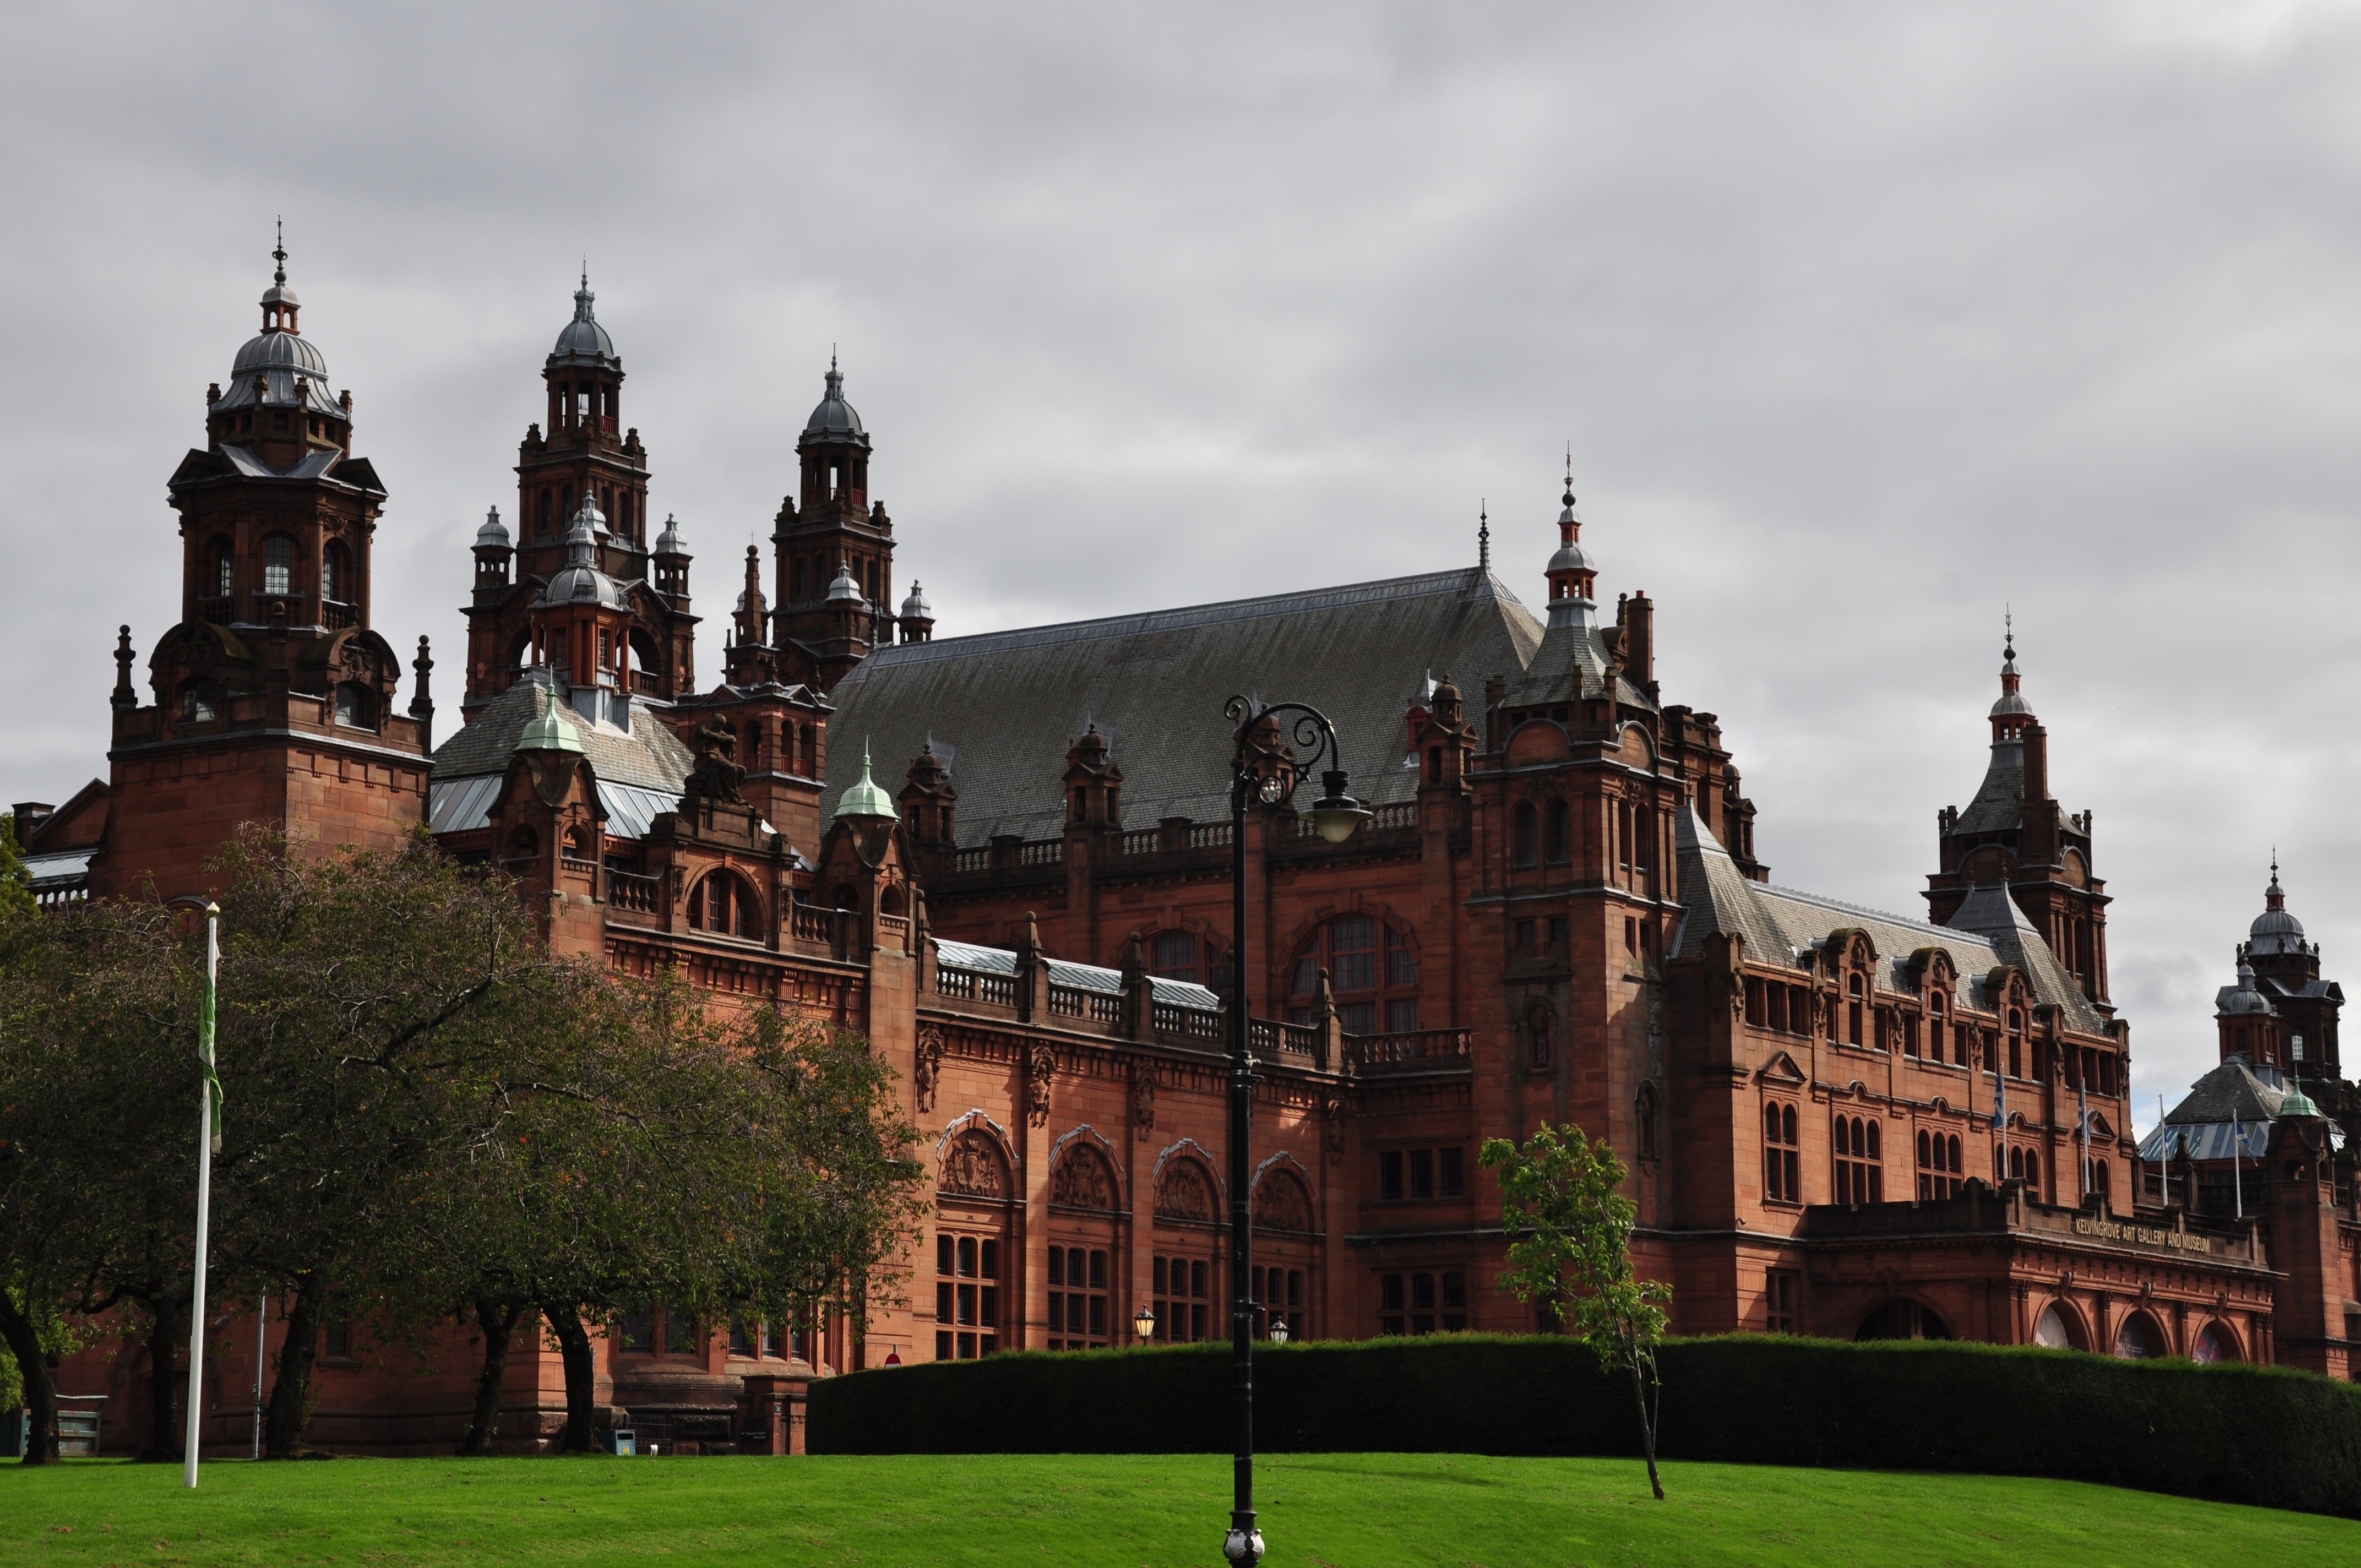
building, chateau, palace, city, monument, castle, landmark, church, cathedral, tourism, place of worship, monastery, culture, town square, glasgow, kelvingrove, the museum, photo gallery, national gallery of art